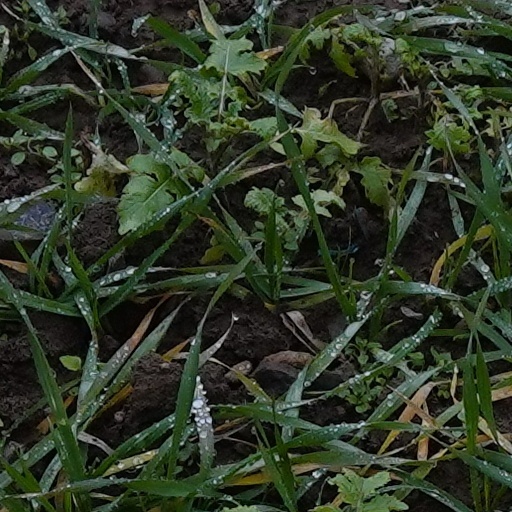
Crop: wheat